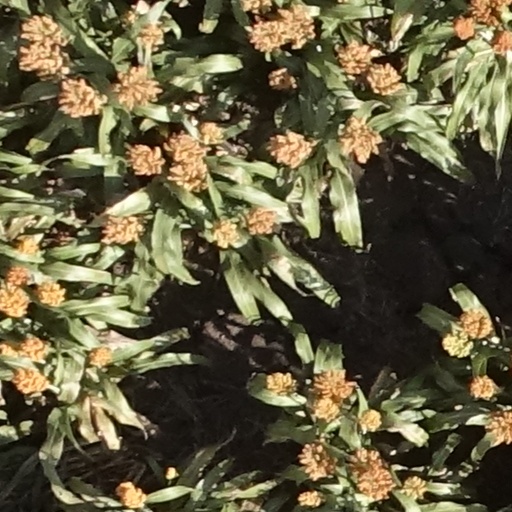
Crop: sorghum